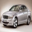
Label: automobile